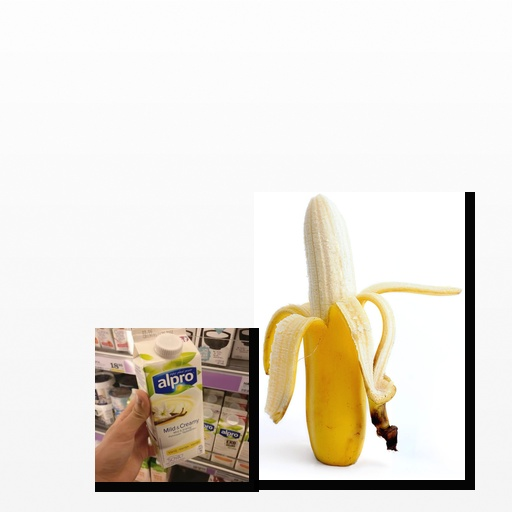
Food items: vanilla_soyghurt, banana